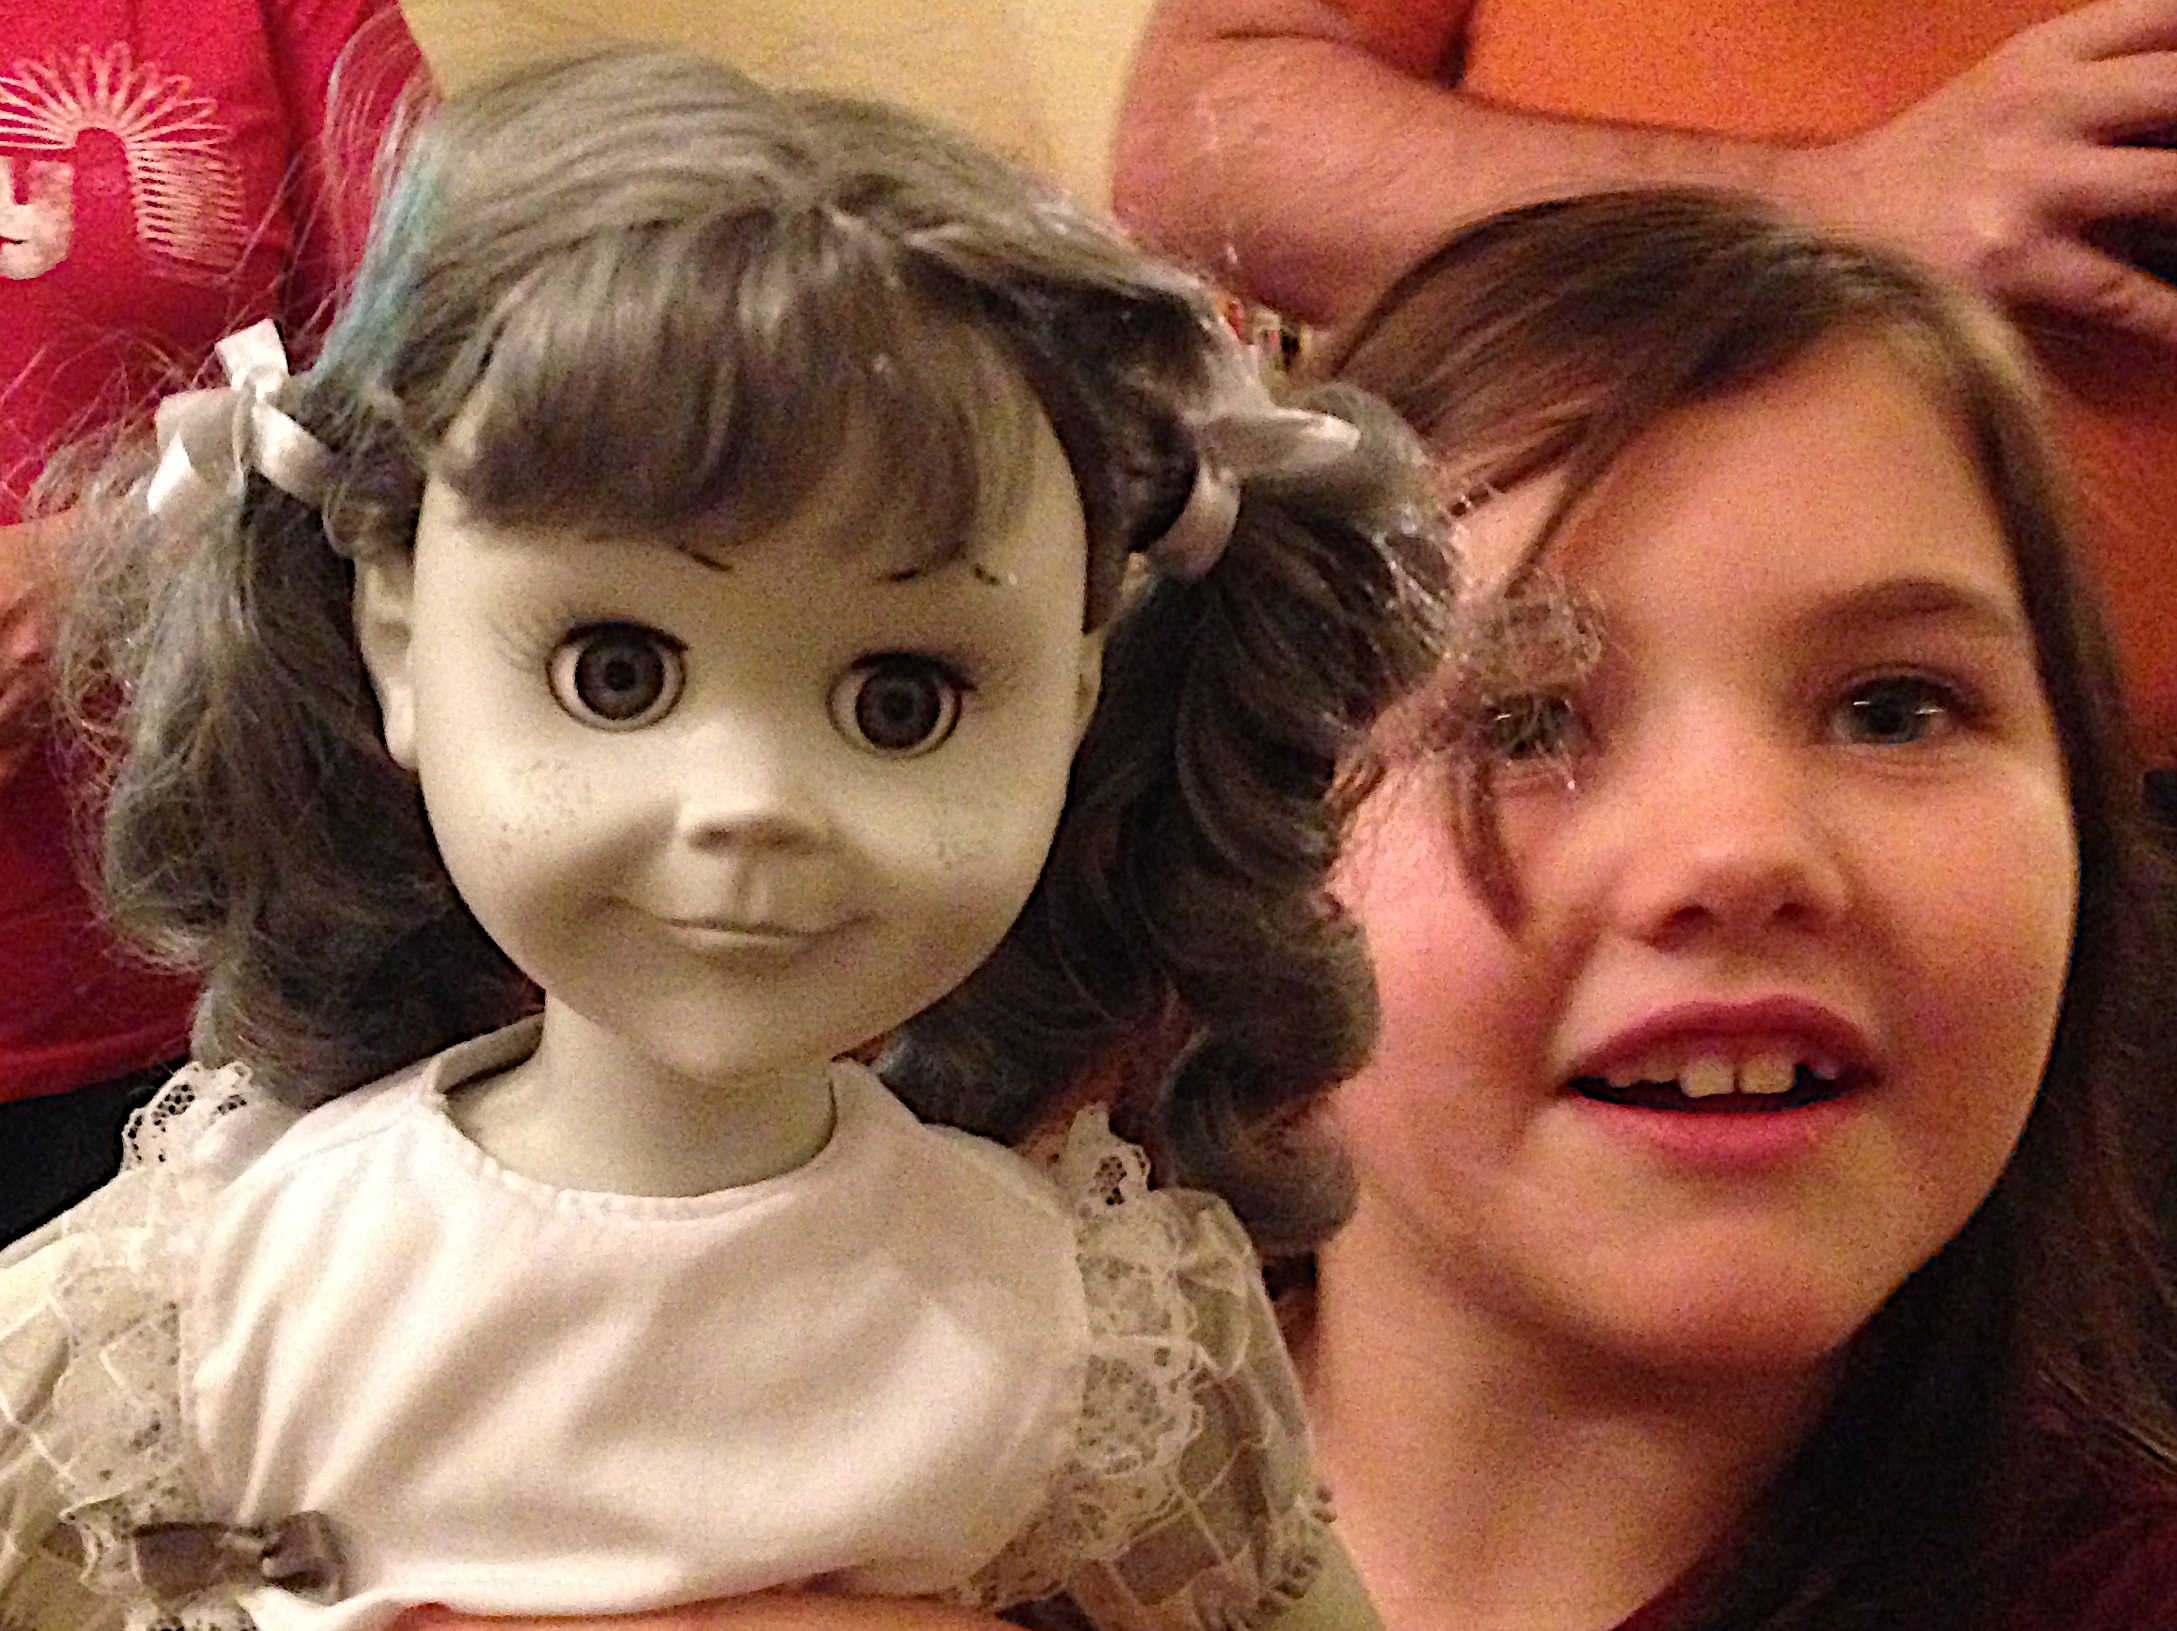
person, people, child, toy, facial expression, smile, face, nose, eye, head, skin, organ, emotion, interaction